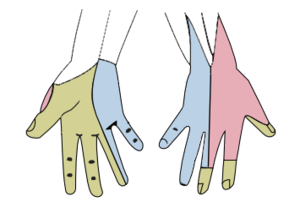
Le signe de Phalen ou test de Phalen est une manœuvre utilisée lors d'un examen clinique à la recherche d'une compression du nerf médian dans le canal carpien.